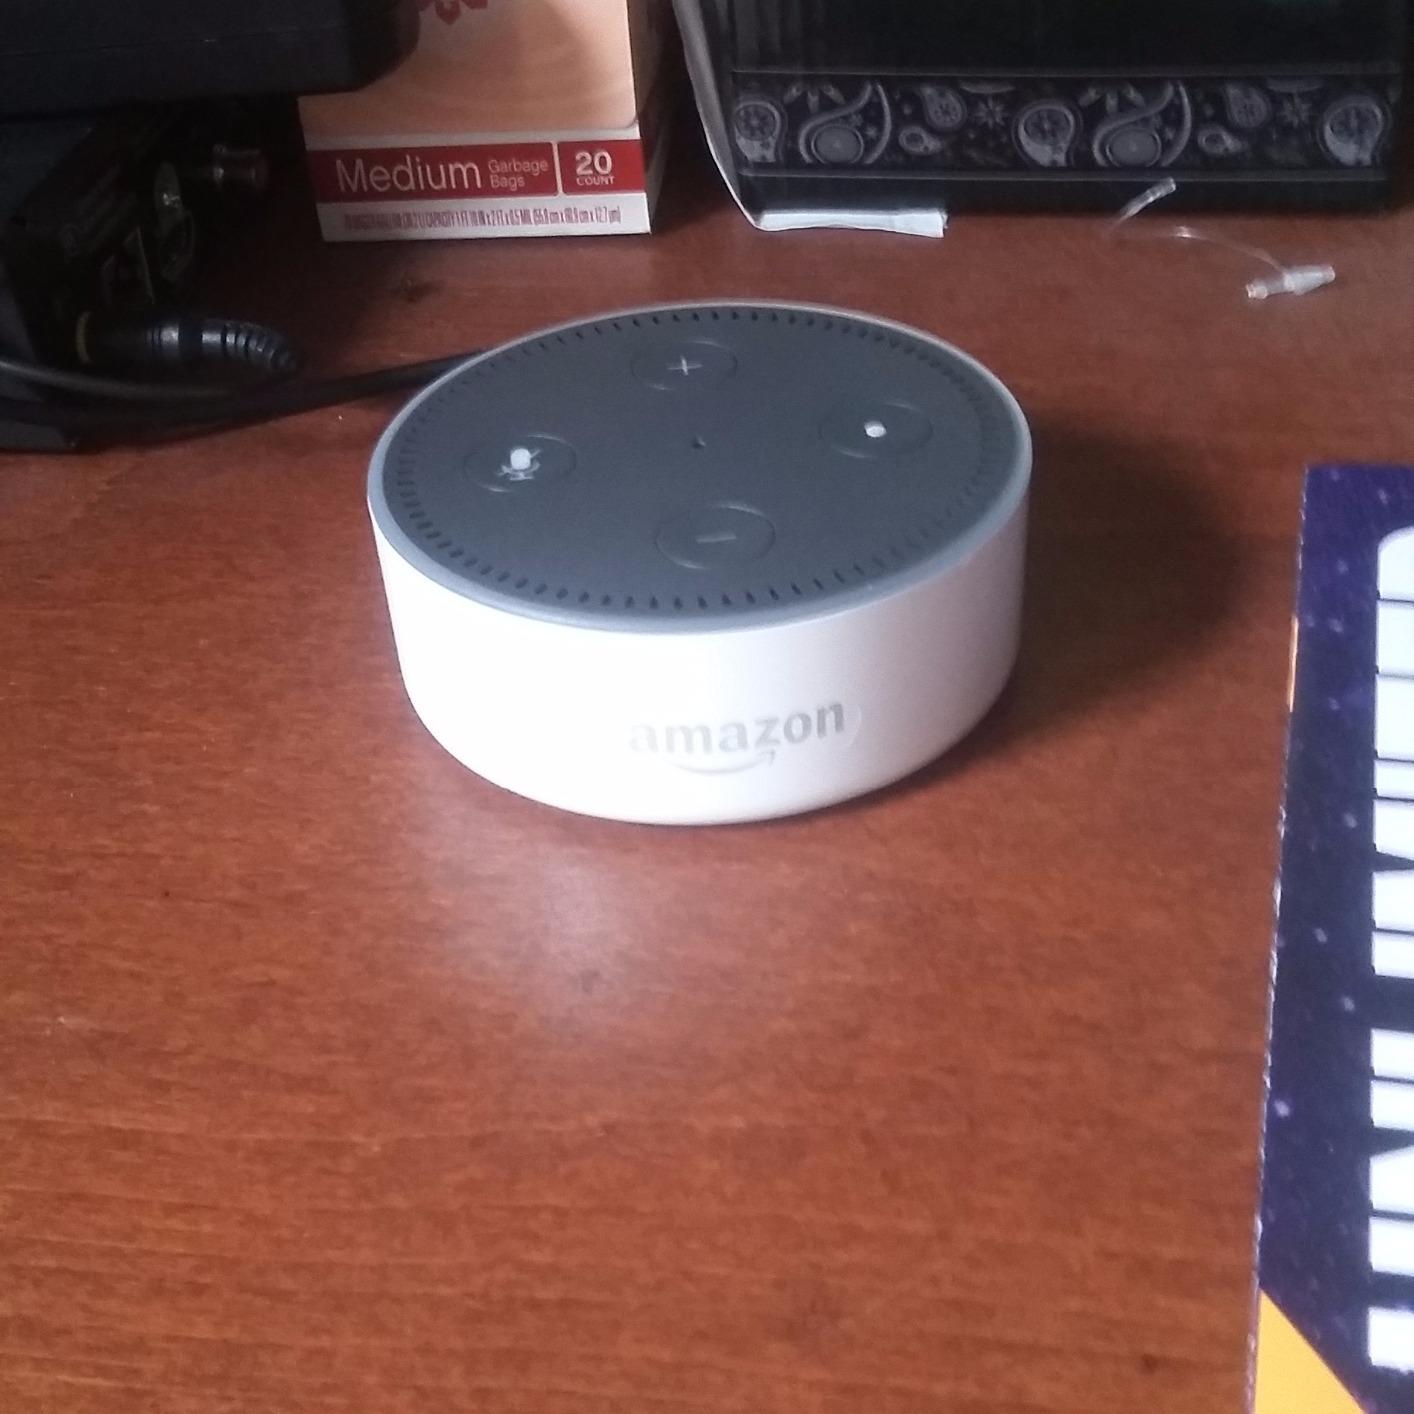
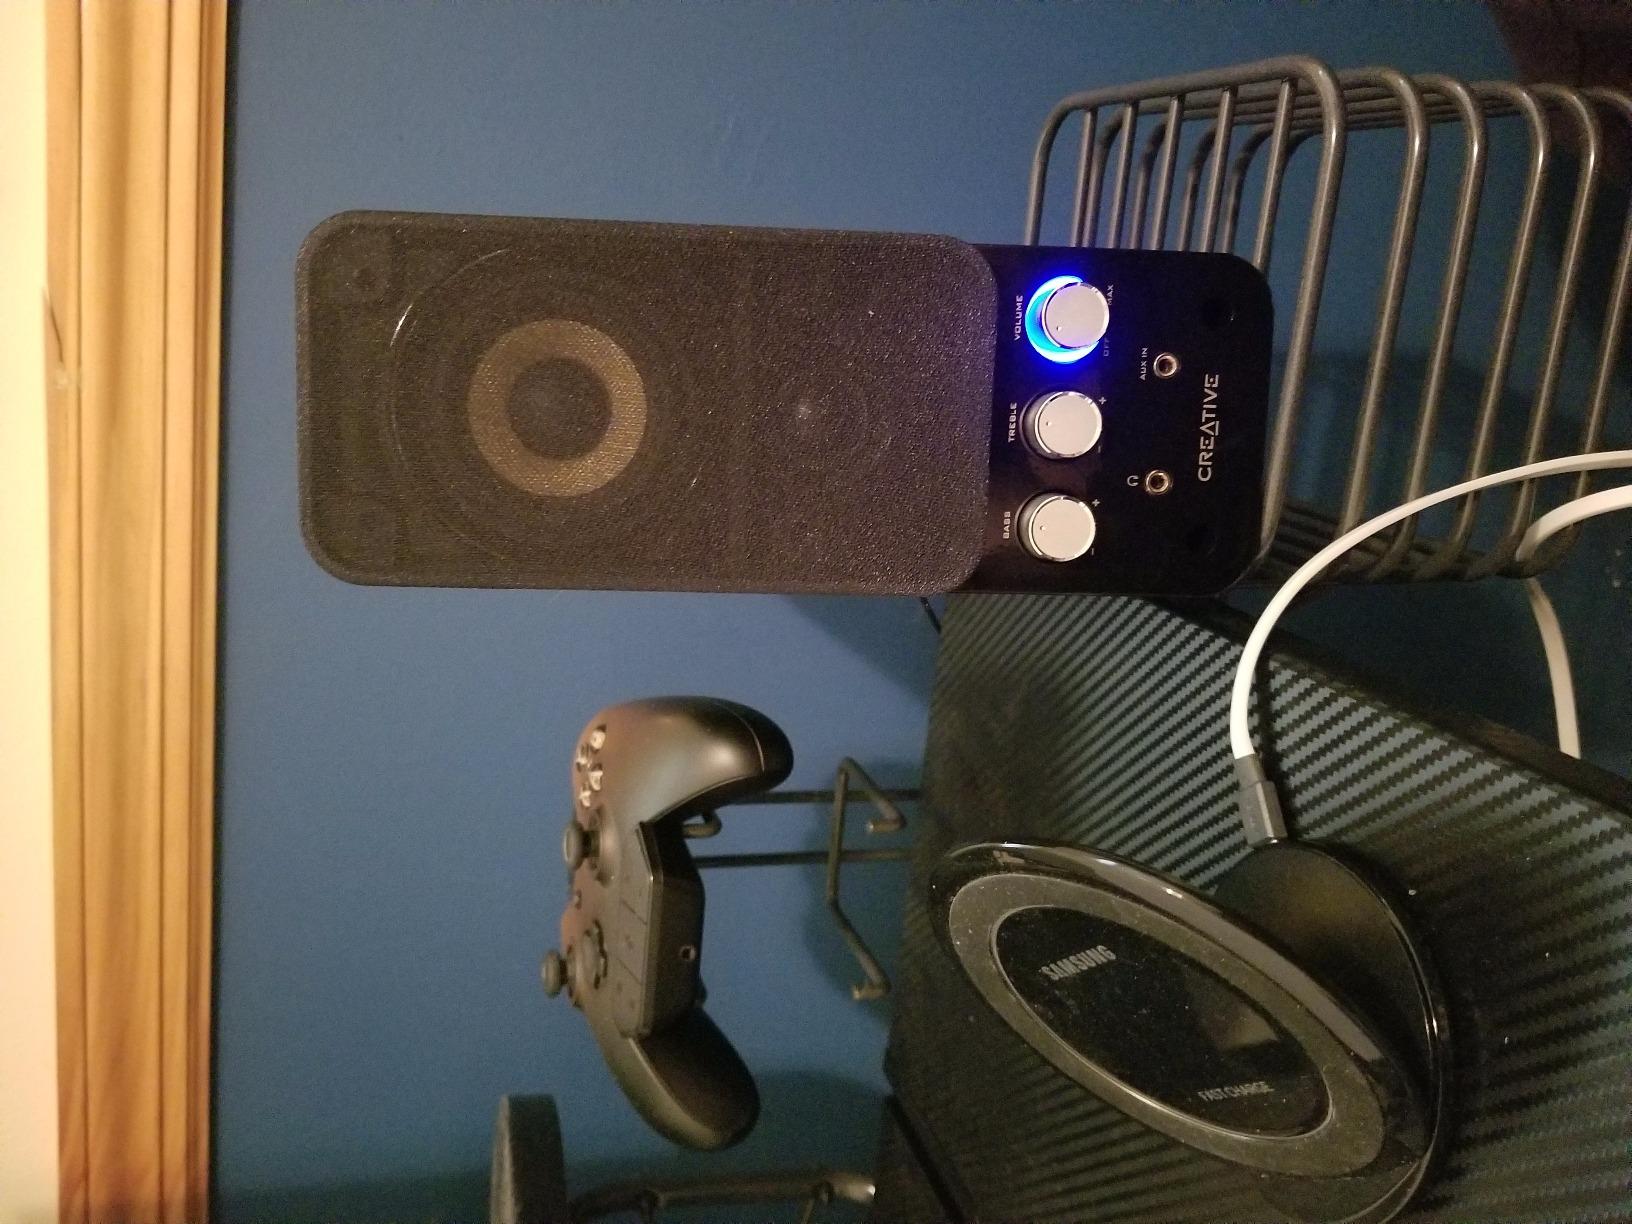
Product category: speaker
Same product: no